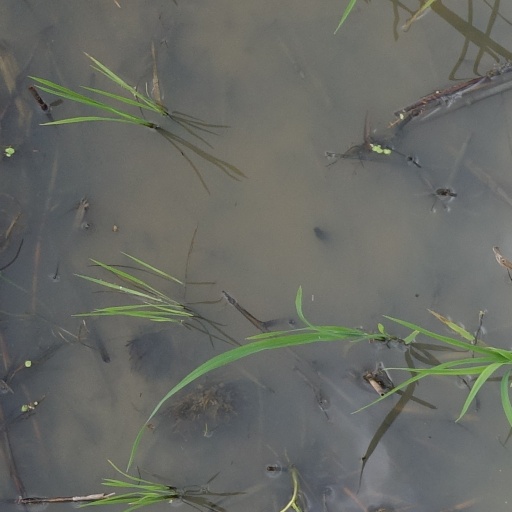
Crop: rice